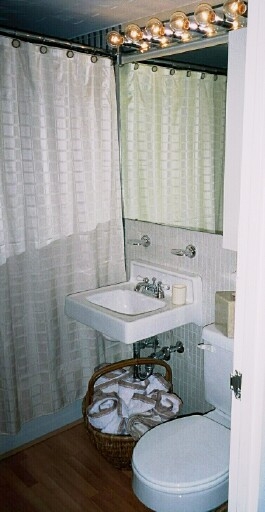
Room type: bathroom